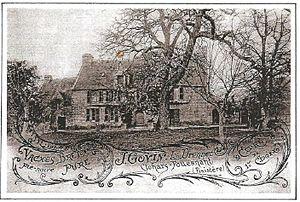
Clohars-Fouesnant
Clohars-Fouesnant [klɔaʁ fwenɑ̃] est une commune rurale du département du Finistère, dans la région Bretagne, en France.